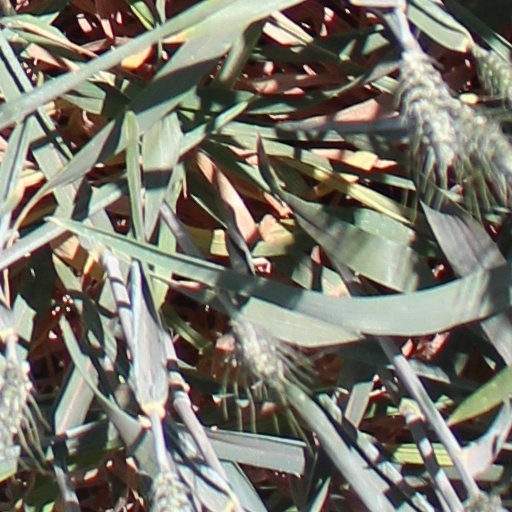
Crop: wheat